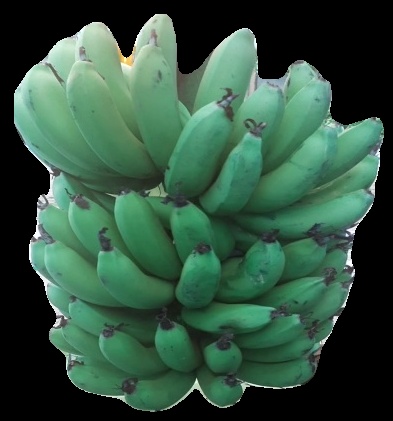
Variety: pachbale
Grade: grade2